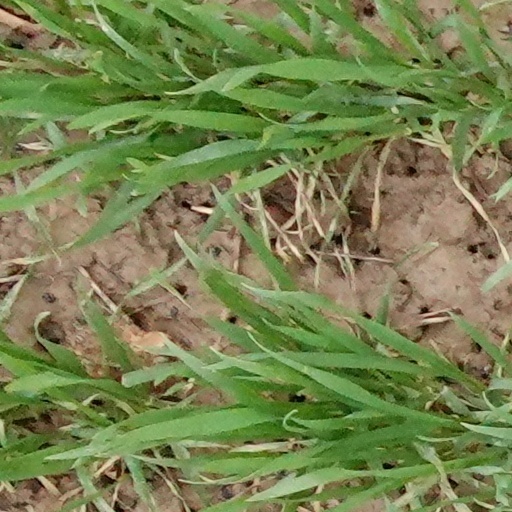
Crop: wheat